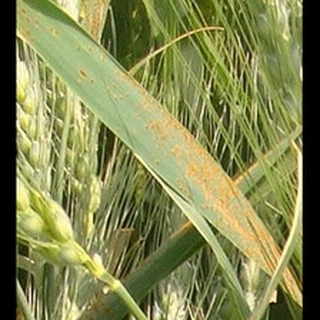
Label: wheat_brown_rust